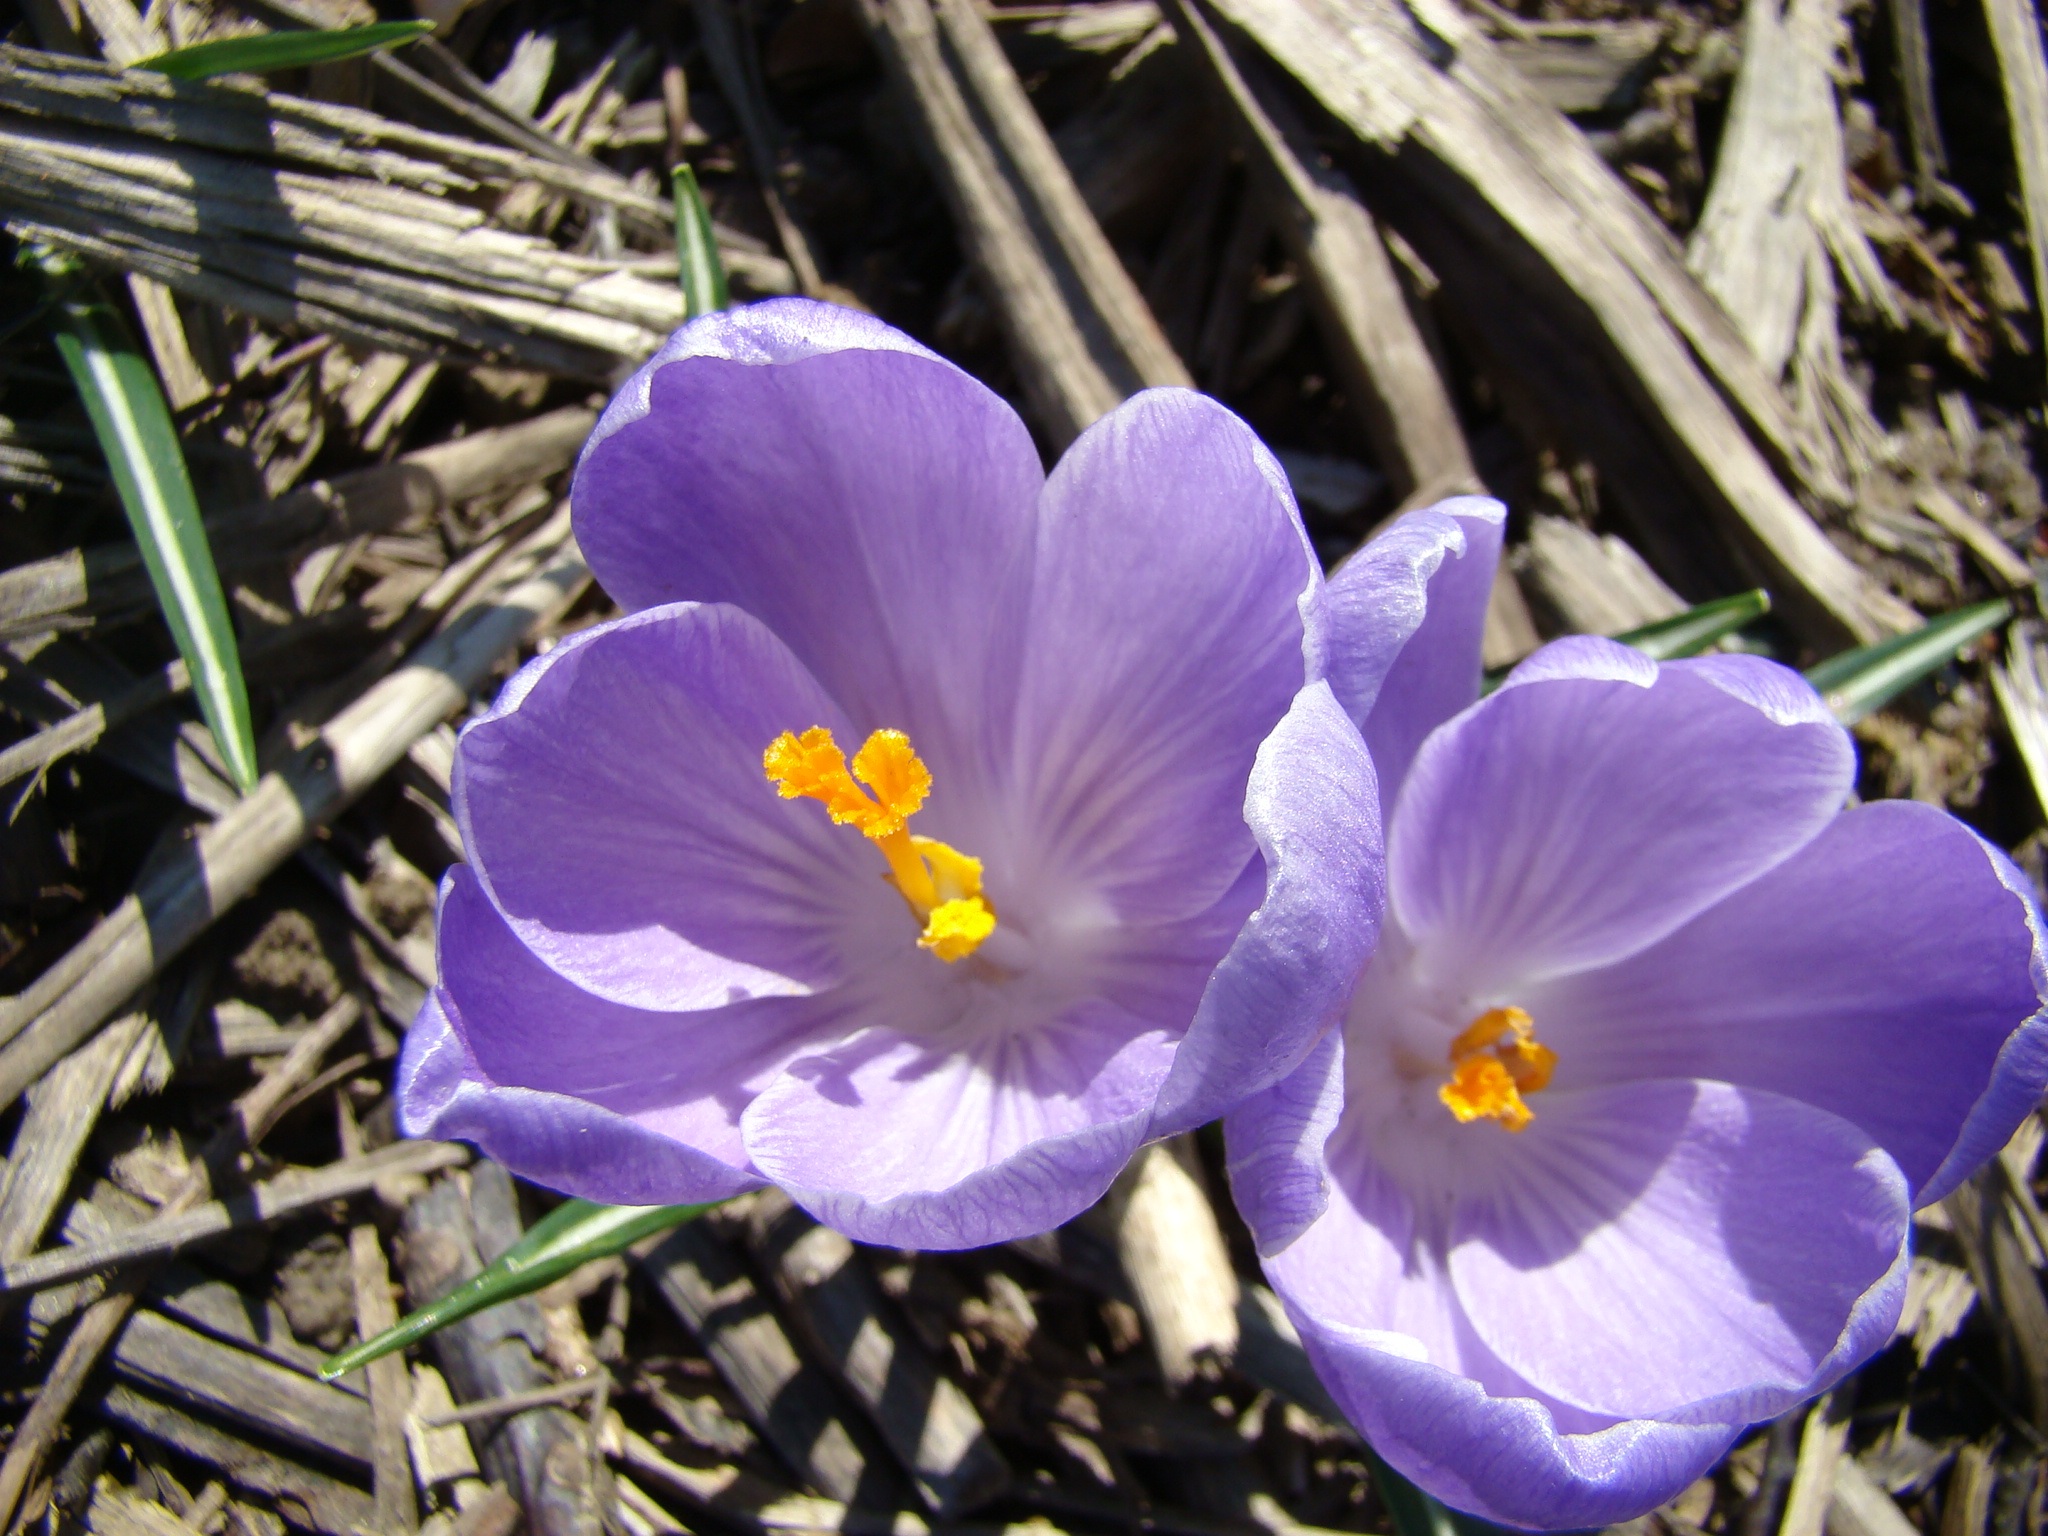
plant, flower, petal, floral, spring, botany, flora, wildflower, flowers, eye, violet, crocus, viola, macro photography, pansy, flowering plant, land plant, violet family, iris family